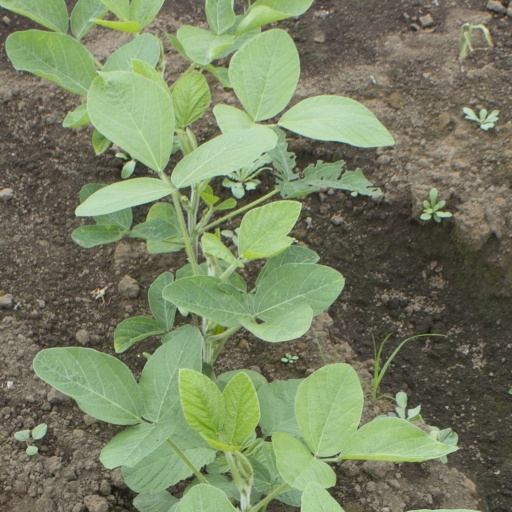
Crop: soybean